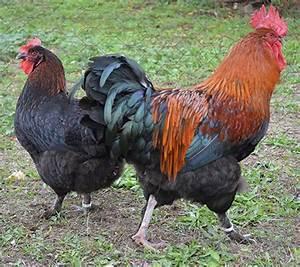
chicken